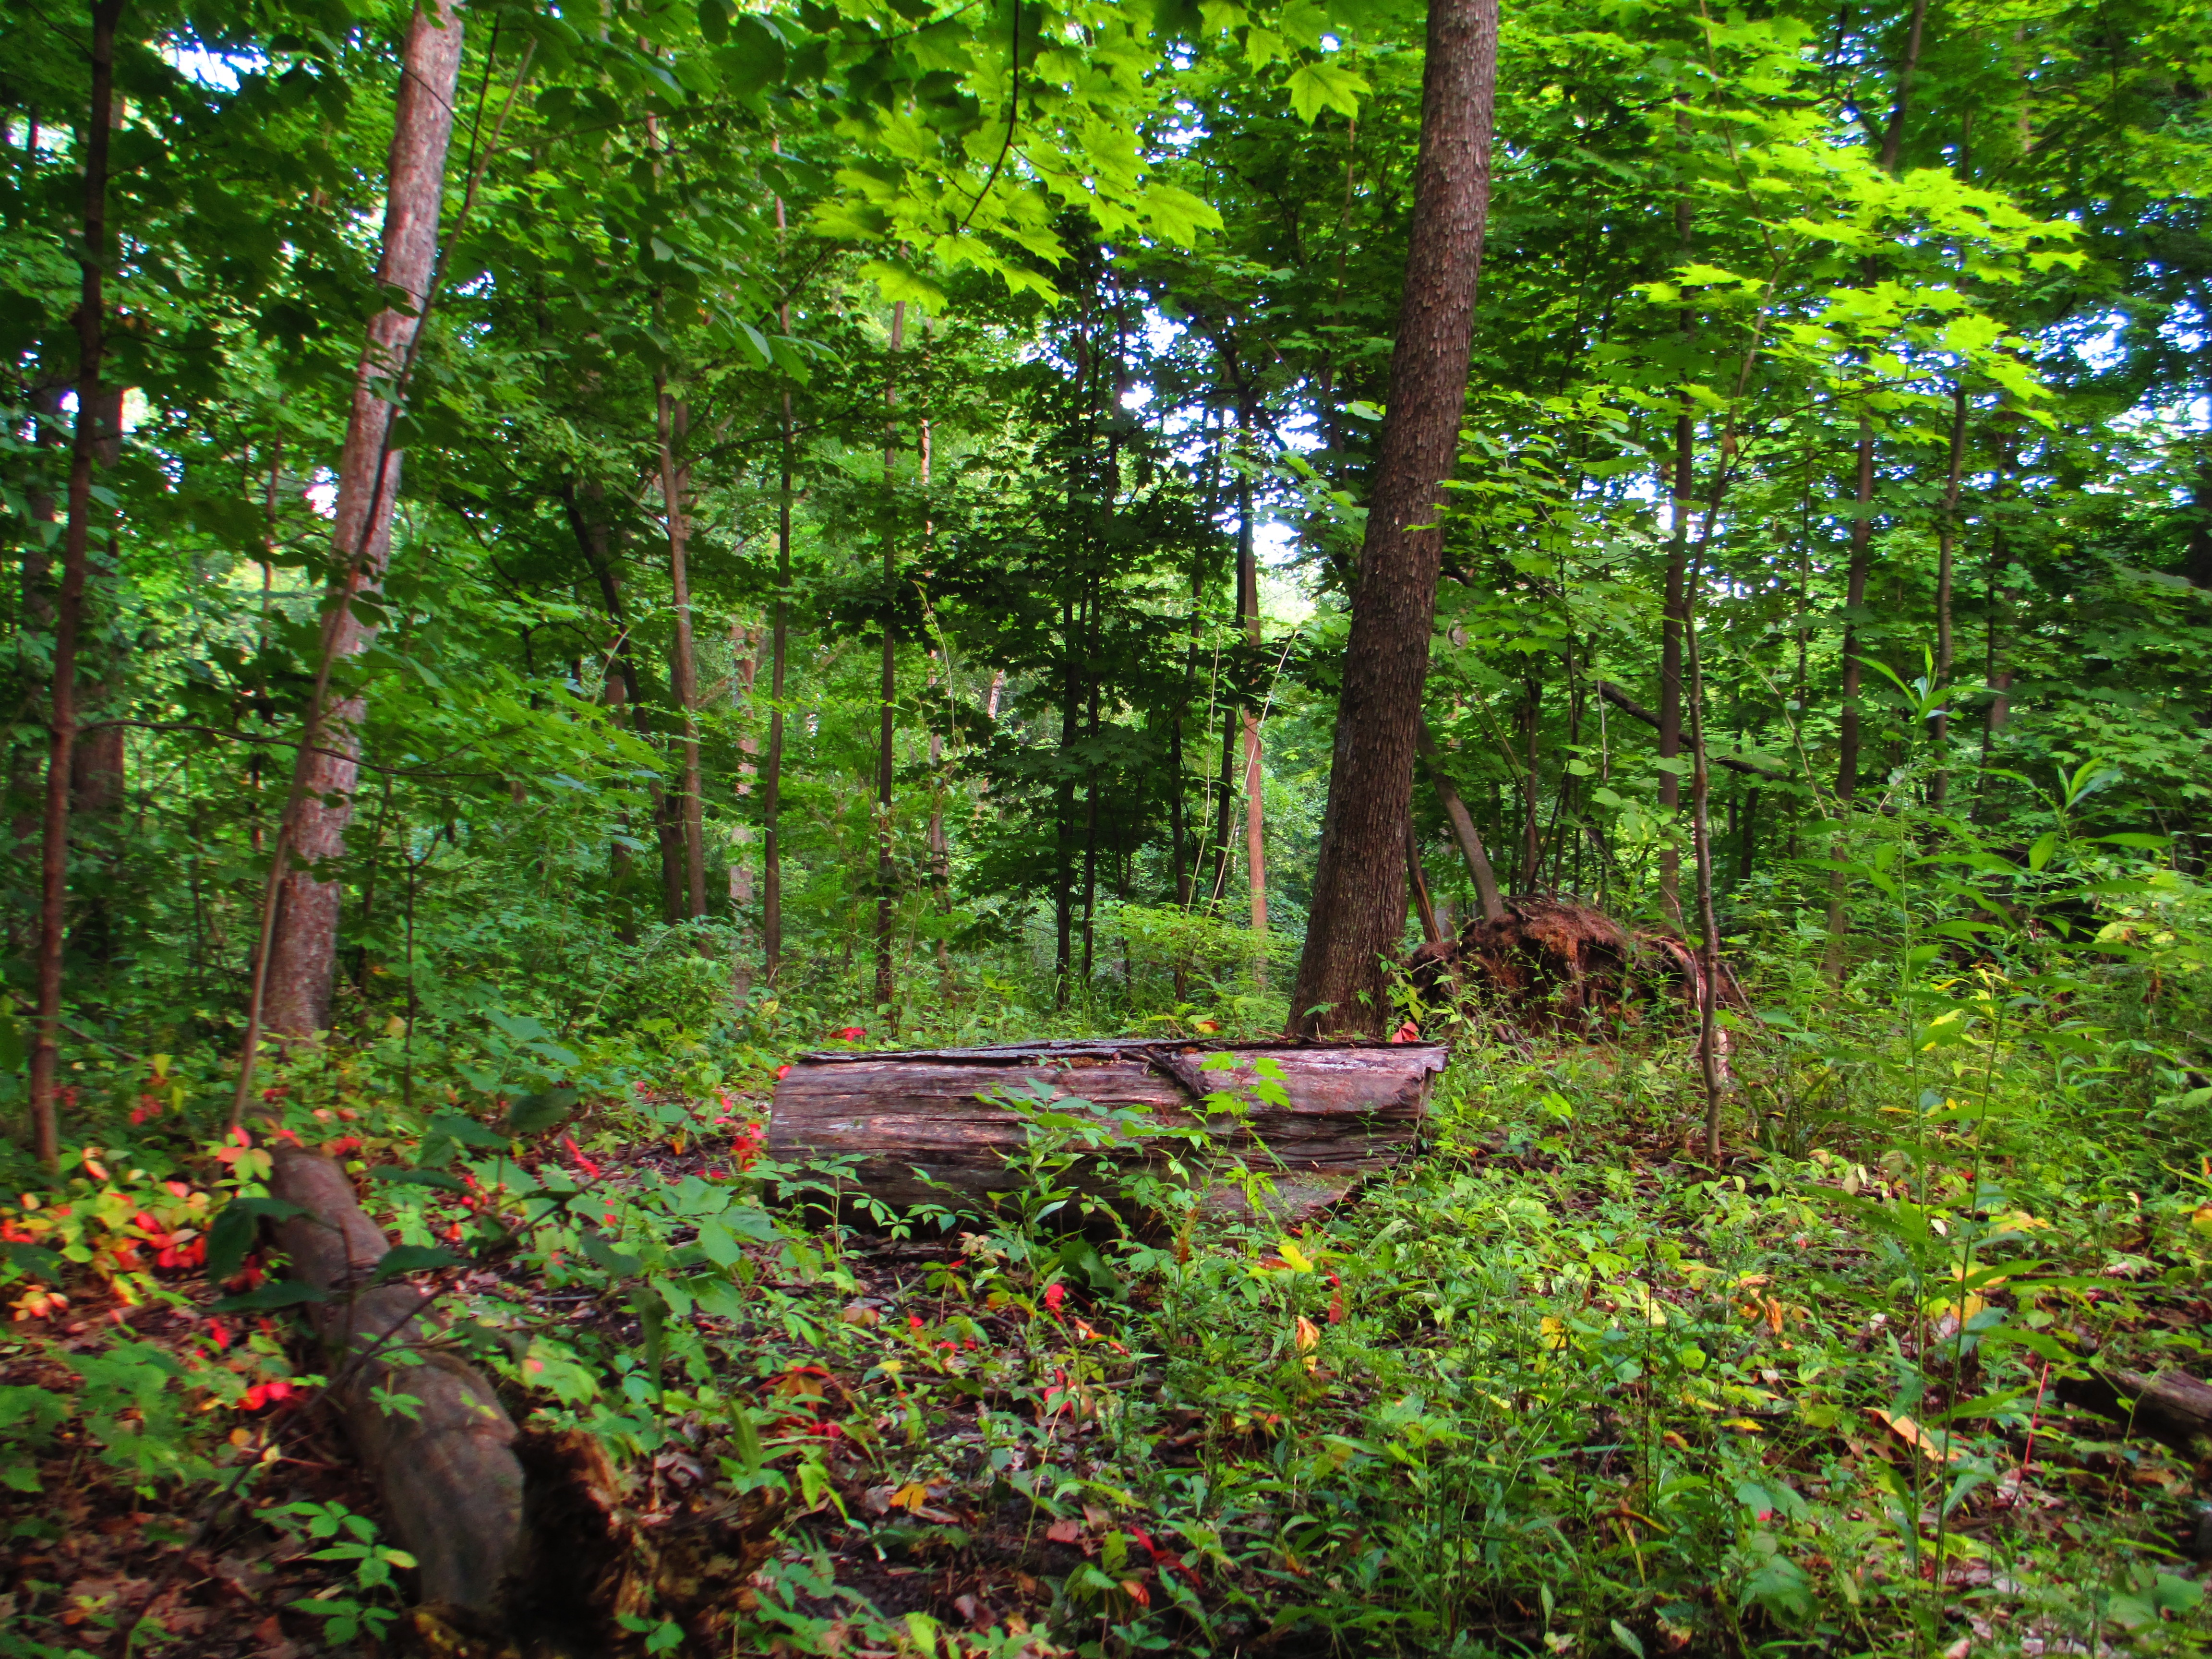
tree, forest, outdoor, wilderness, trail, leaf, flower, summer, stream, log, green, jungle, autumn, park, botany, garden, vegetation, rainforest, deciduous, wetland, day, woodland, habitat, vibrant, ecosystem, nature reserve, biome, old growth forest, natural environment, temperate broadleaf and mixed forest